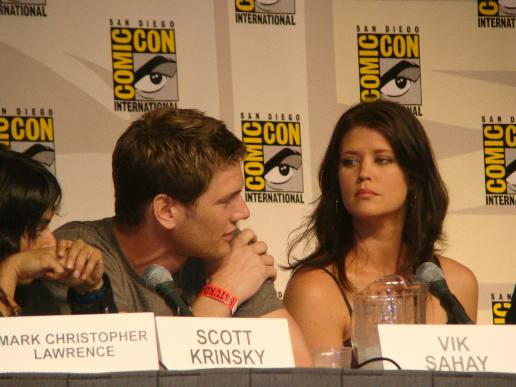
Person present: Yes